Lucy Stone Home Site

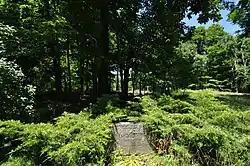

The Lucy Stone Home Site is a historic archeological site on Coy Hill Road in West Brookfield, Massachusetts. The site is owned and managed by The Trustees of Reservations, a non-profit land conservation and historic preservation organization, and is located within the Trustees' Rock House Reservation. The home site includes of forested land on the side of Coys Hill west of West Brookfield village. Although the farmhouse in which Lucy Stone (1818-1893) was born and married burned to the ground in 1950, its ruins are at the center of the property. The site has long been a memorial to Stone, an early and prominent activist for women's rights.